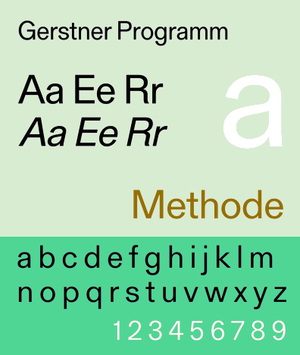
Karl Gerstner, né le 2 juillet 1930 à Bâle et mort le 1ᵉʳ janvier 2017 dans cette même ville, est un graphiste, artiste et théoricien suisse.